Emerald City

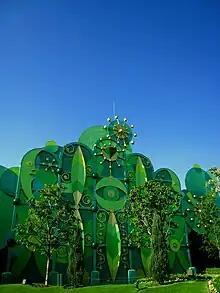
The Emerald City at Universal Studios Japan

In Gregory Maguire's revisionist Oz novels, "" (1995) and "Son of a Witch" (2005), the Emerald City is a much darker place than in Baum's novels. It does have splendid palaces and gardens, but sections are also beset by crime and poverty. "Son of a Witch" introduces Southstairs, an extensive political prison located in the caves below the Emerald City. The green glasses worn by the citizens are often used as a way to stop them from seeing what is going on around them.